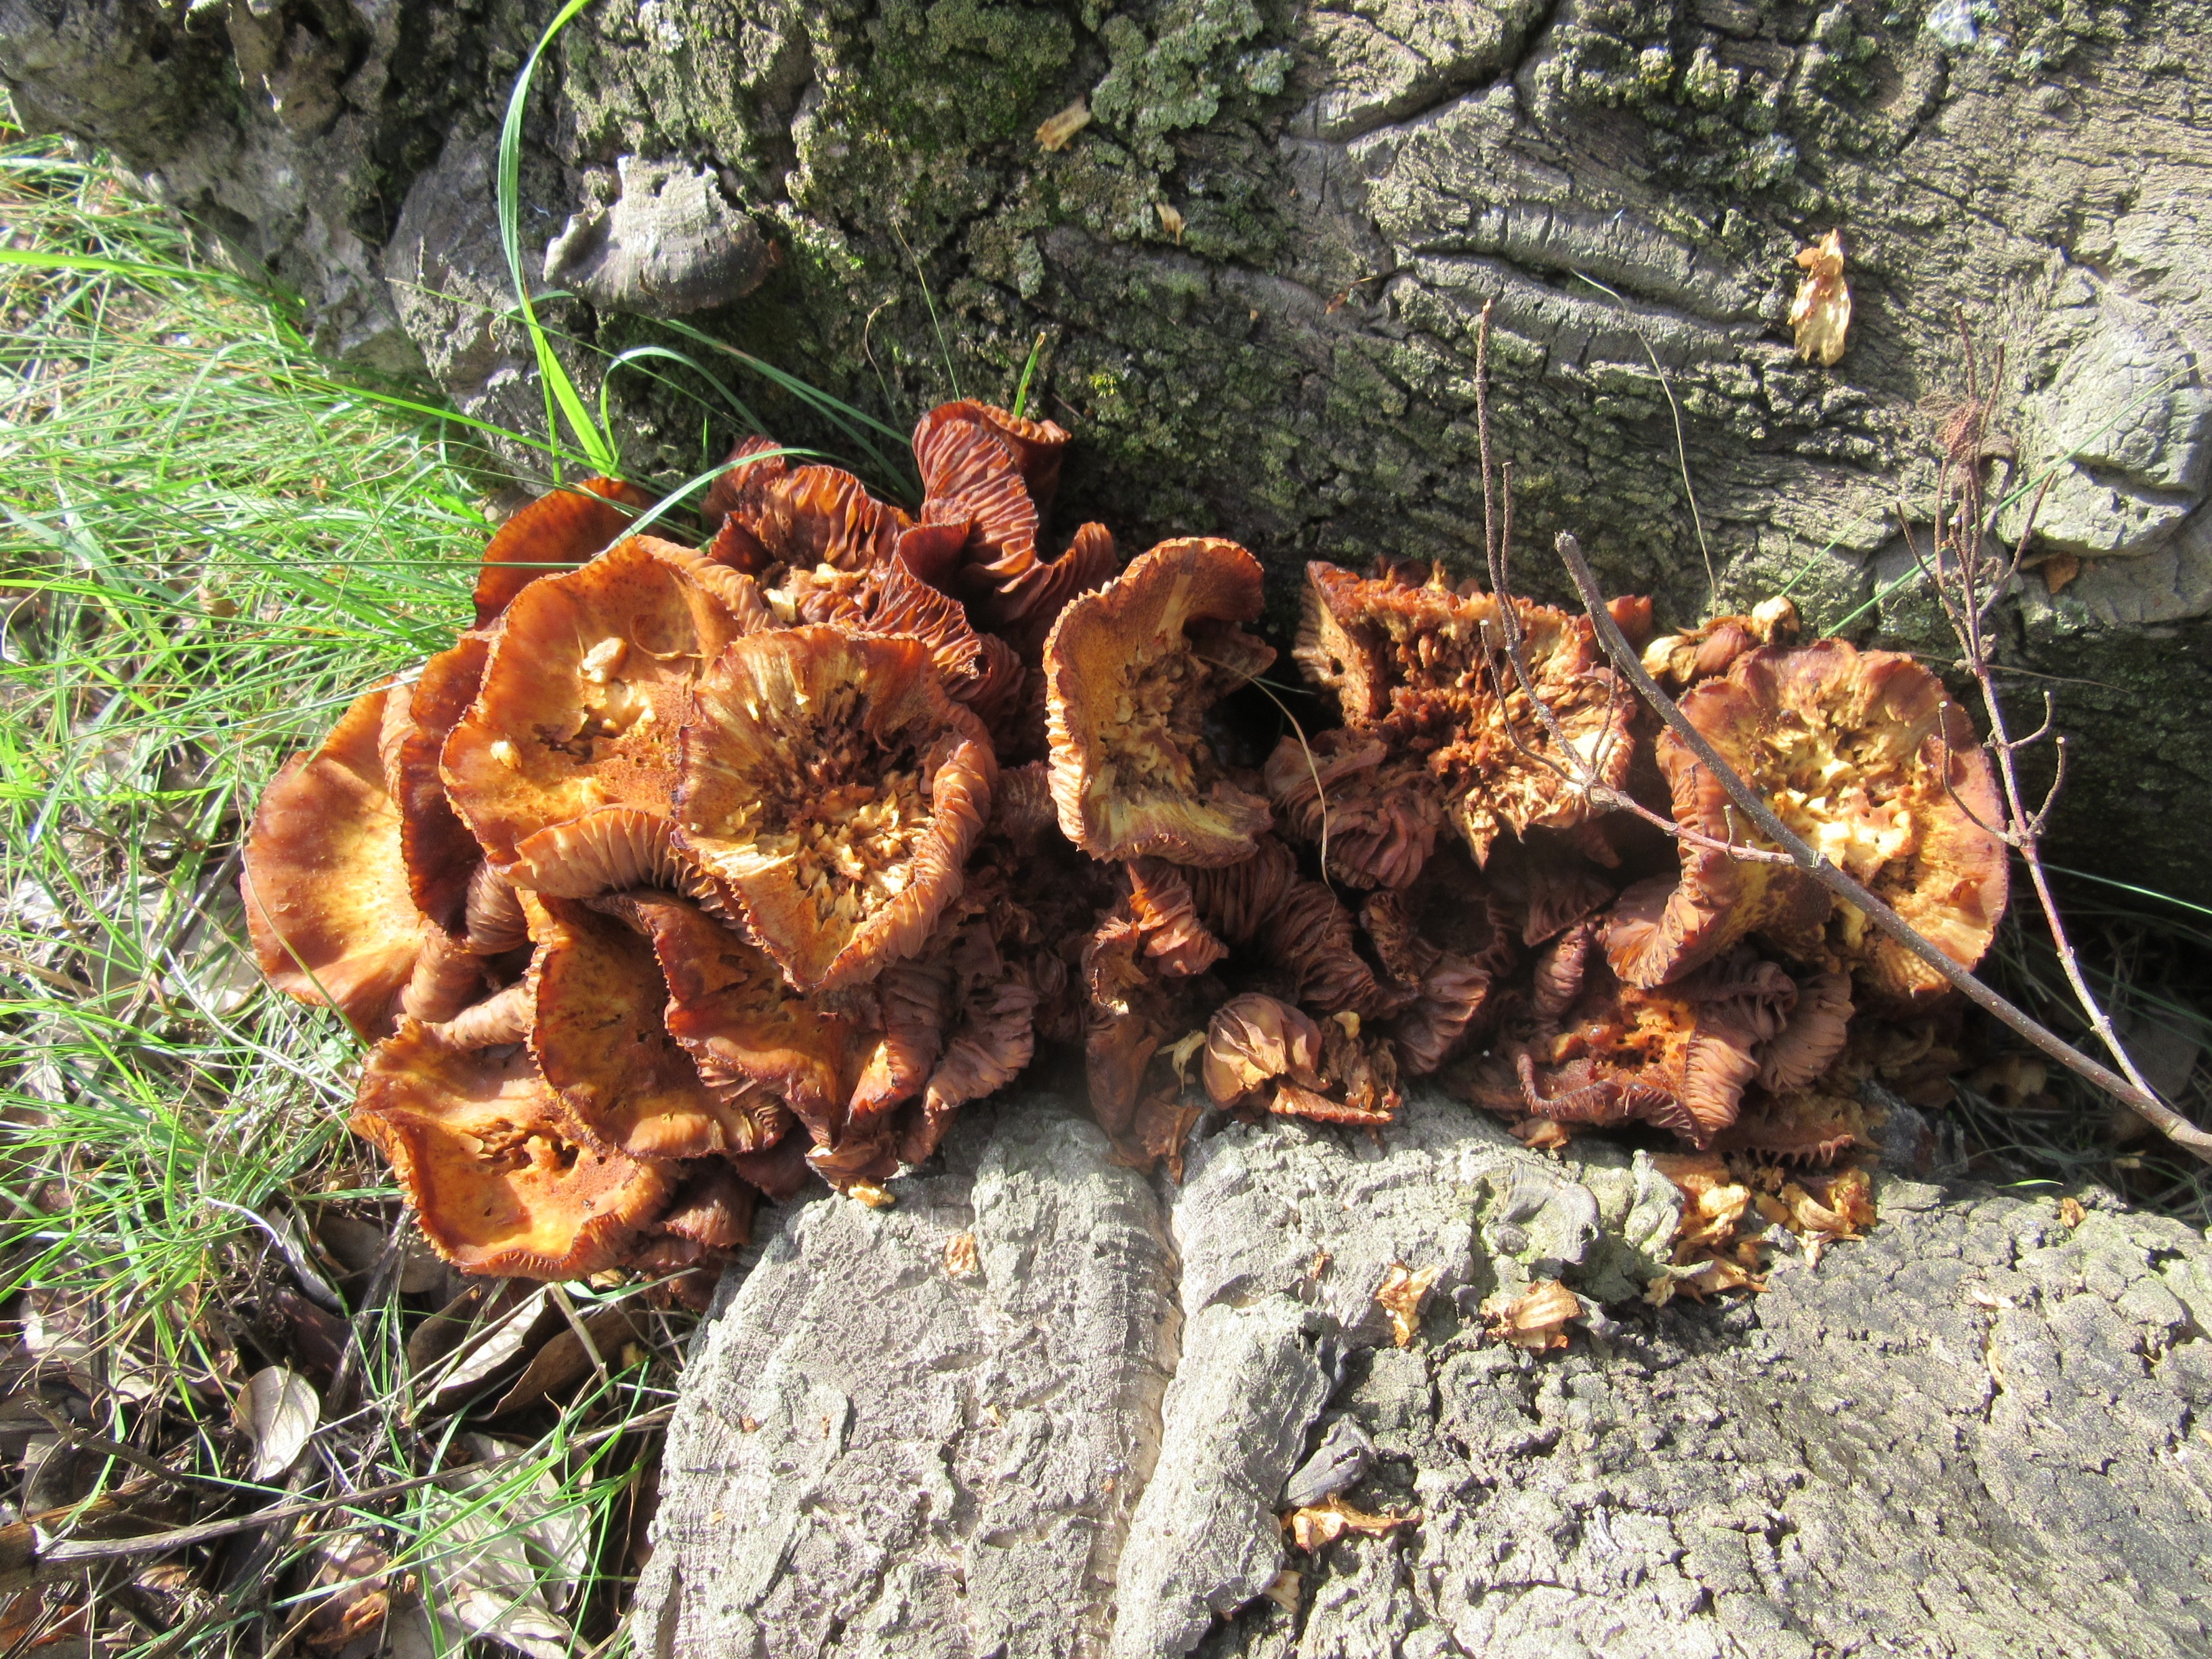
leaf, autumn, soil, mushroom, fungus, auriculariales, matsutake, edible mushroom, medicinal mushroom, agaricomycetes, penny bun, auriculariaceae, hen of the wood